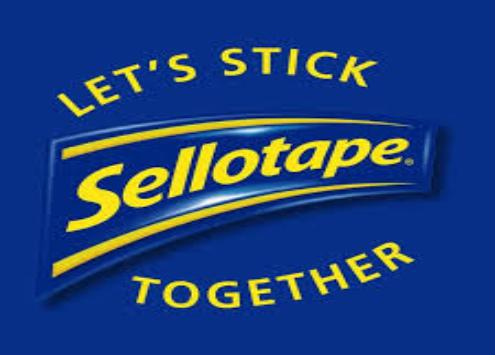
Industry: Necessities